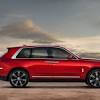
Vehicle type: Cars